My Wife Is Being Stupid

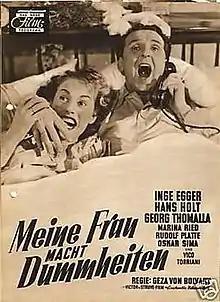
German film poster

My Wife Is Being Stupid or My Wife Is Acting Silly is a 1952 West German comedy film directed by Géza von Bolváry and starring Inge Egger, Hans Holt, and Marina Ried. It was made at the Göttingen Studios. The film's sets were designed by the art directors Mathias Matthies and Ellen Schmidt.